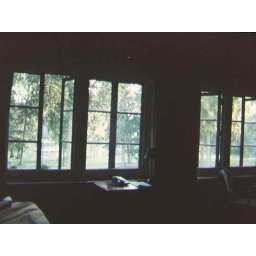
wall of windows in our room overlooking the gardens and walkway to the Springs...